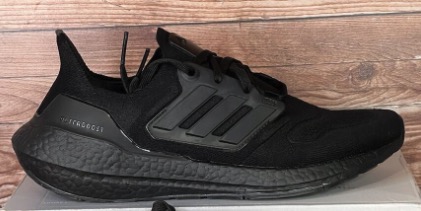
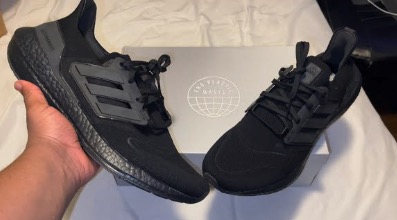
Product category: misc
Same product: yes